Harry Reasoner

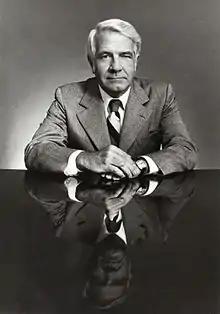
Harry Reasoner, 1974

Harry Reasoner (April 17, 1923 – August 6, 1991) was an American journalist for CBS and ABC News, known for his adroit use of language as a television commentator and as one of the original hosts of the news magazine "60 Minutes" (1968–1970, 1978–1991).